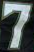
Number: 7